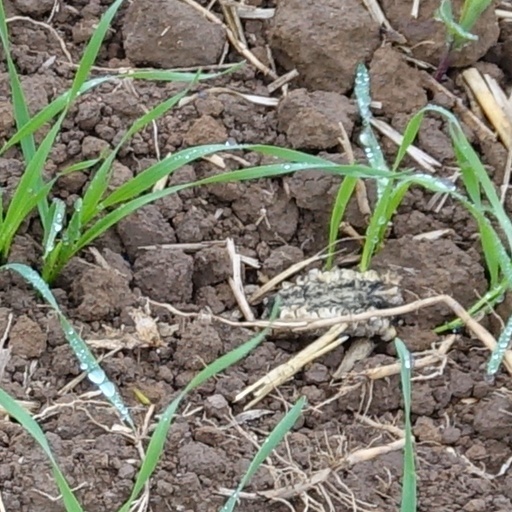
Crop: wheat